Mr. Tom

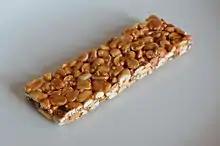
Mr. Tom candy bar

Mr. Tom is a candy bar containing roasted peanuts and caramel. Its wrapper has a yellow background and red text. It is manufactured by Hosta Meltis, a division of Swiss company Hosta International.